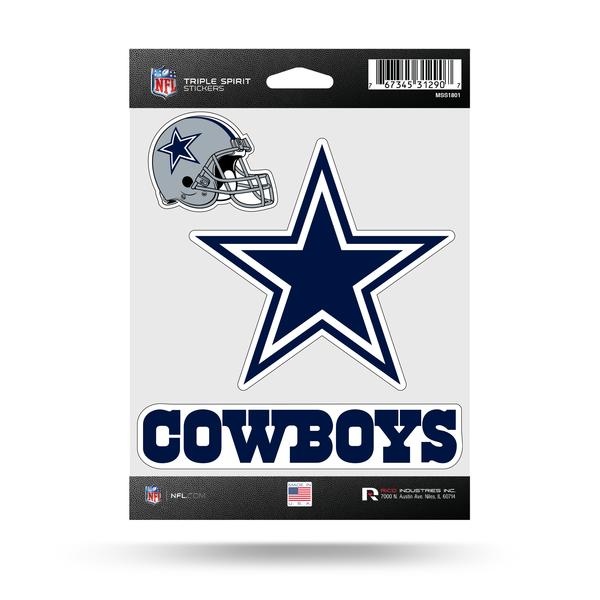
DALLAS COWBOYS TRIPLE SPIRIT DECAL
Brand: Rico Industries
Category: Arts & Entertainment > Hobbies & Creative Arts > Collectibles > Sports Collectibles > Sports Fan Accessories